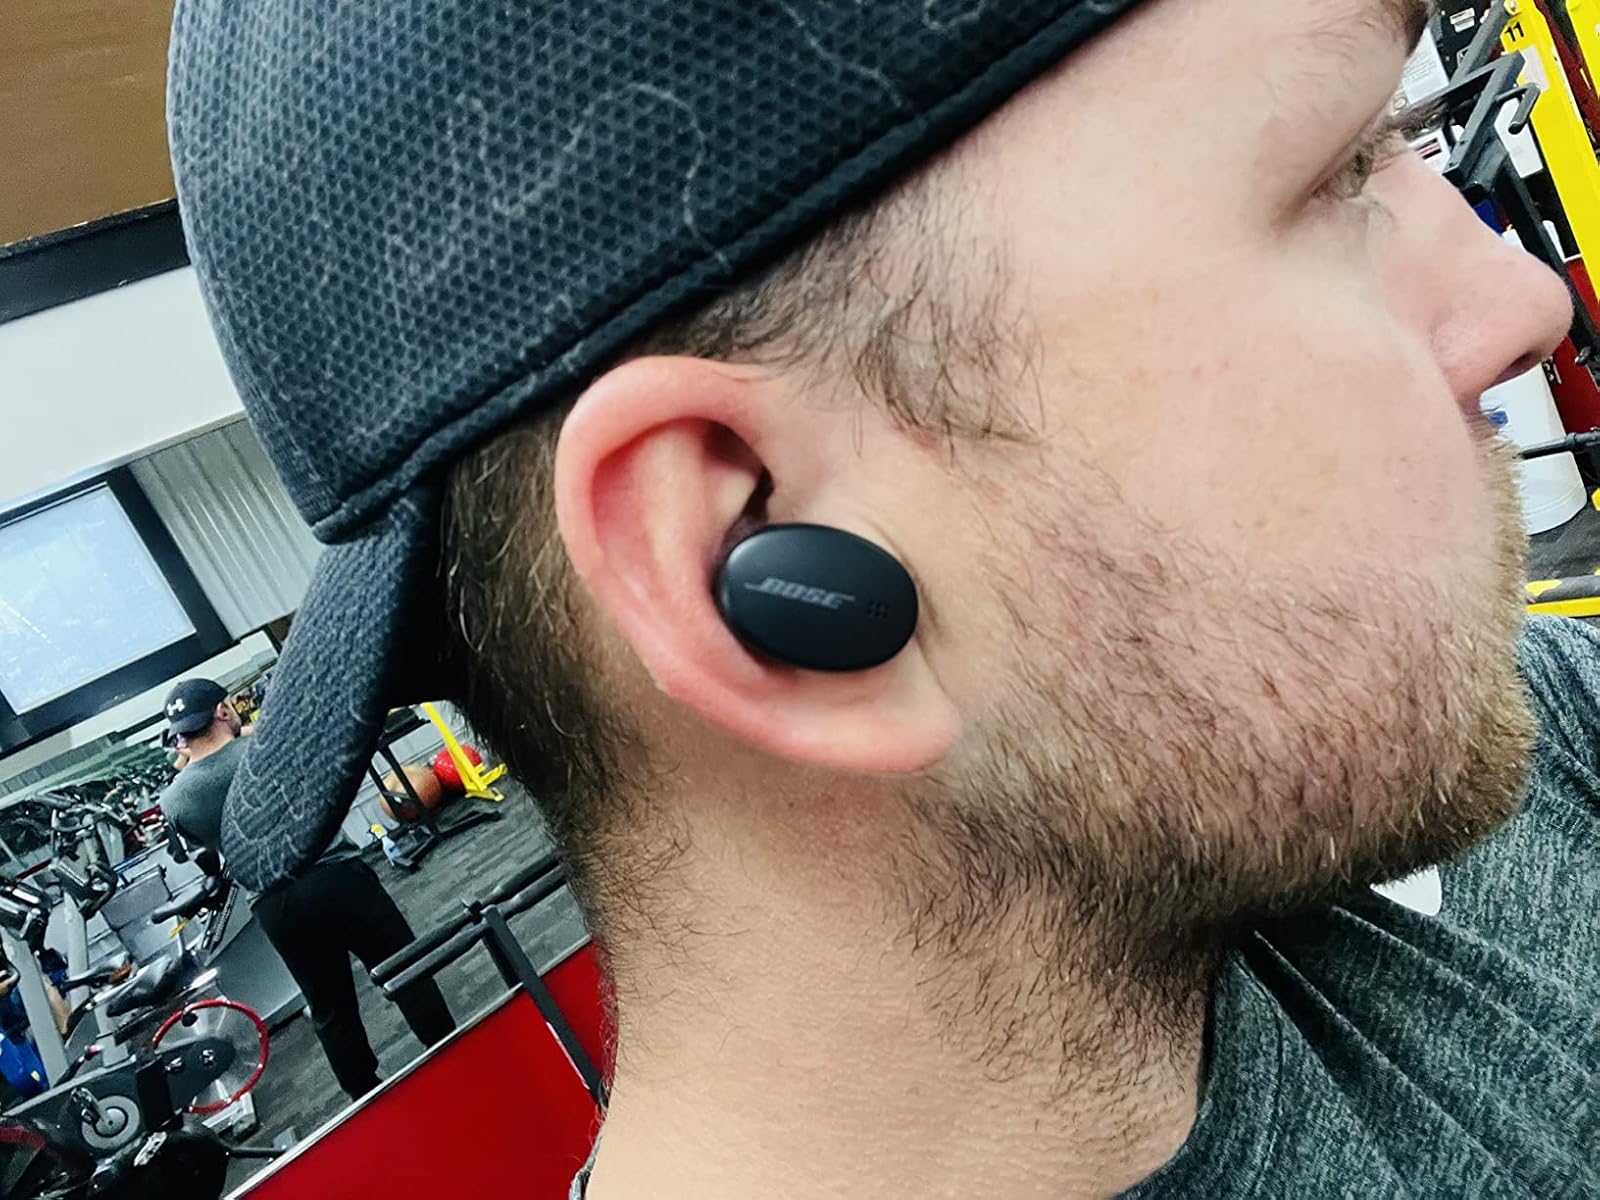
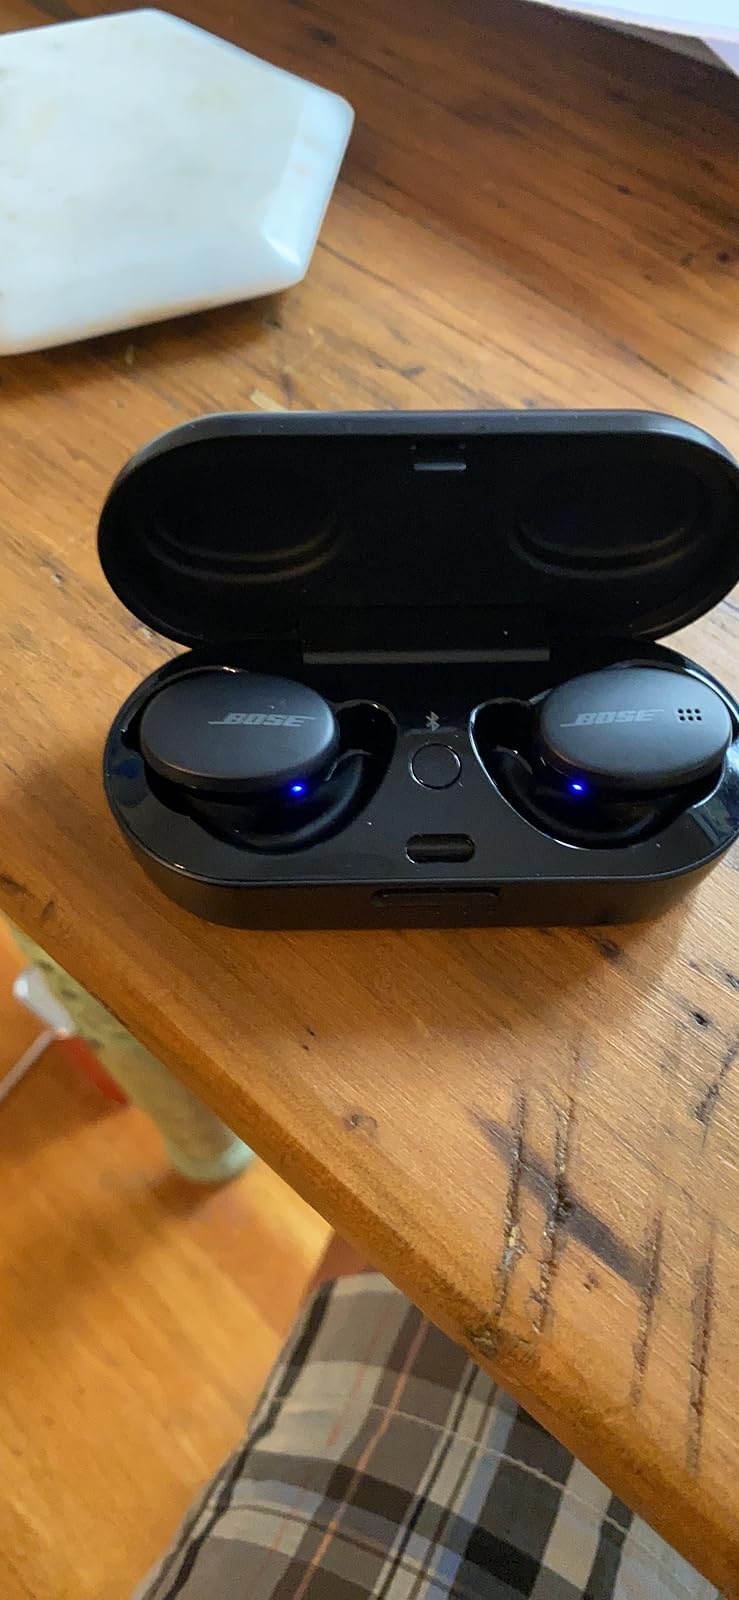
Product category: earbuds
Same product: yes